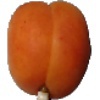
Label: Apricot 1